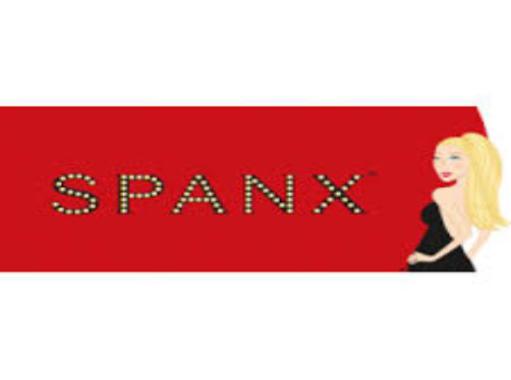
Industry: Clothes